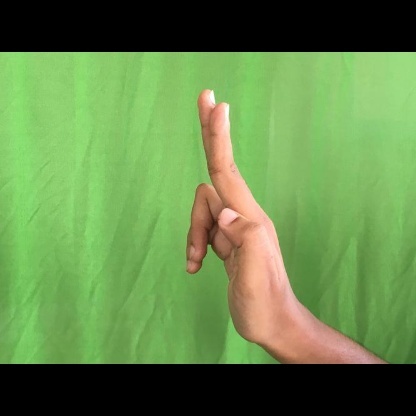
Mudra: Ardhapathaka